Inter Europol Competition

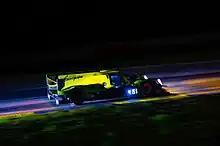
Inter Europol Competition's Oreca 07 at the 2020 Petit Le Mans

Inter Europol Competition contested the shortened European Le Mans Series season as well, with one entry in LMP2 and LMP3 classes. LMP2 #34 car, the only Ligier on the grid, saw a major lineup overhaul with Rene Binder and Matevos Isaakyan joining Jakub Śmiechowski for the ELMS and Le Mans effort. The LMP2 crew finished the season 12th overall, while Hippe, Moore and Dino Lunardi from car number 13 claimed the third consecutive ELMS LMP3 vice champion title for the Inter Europol Competition.